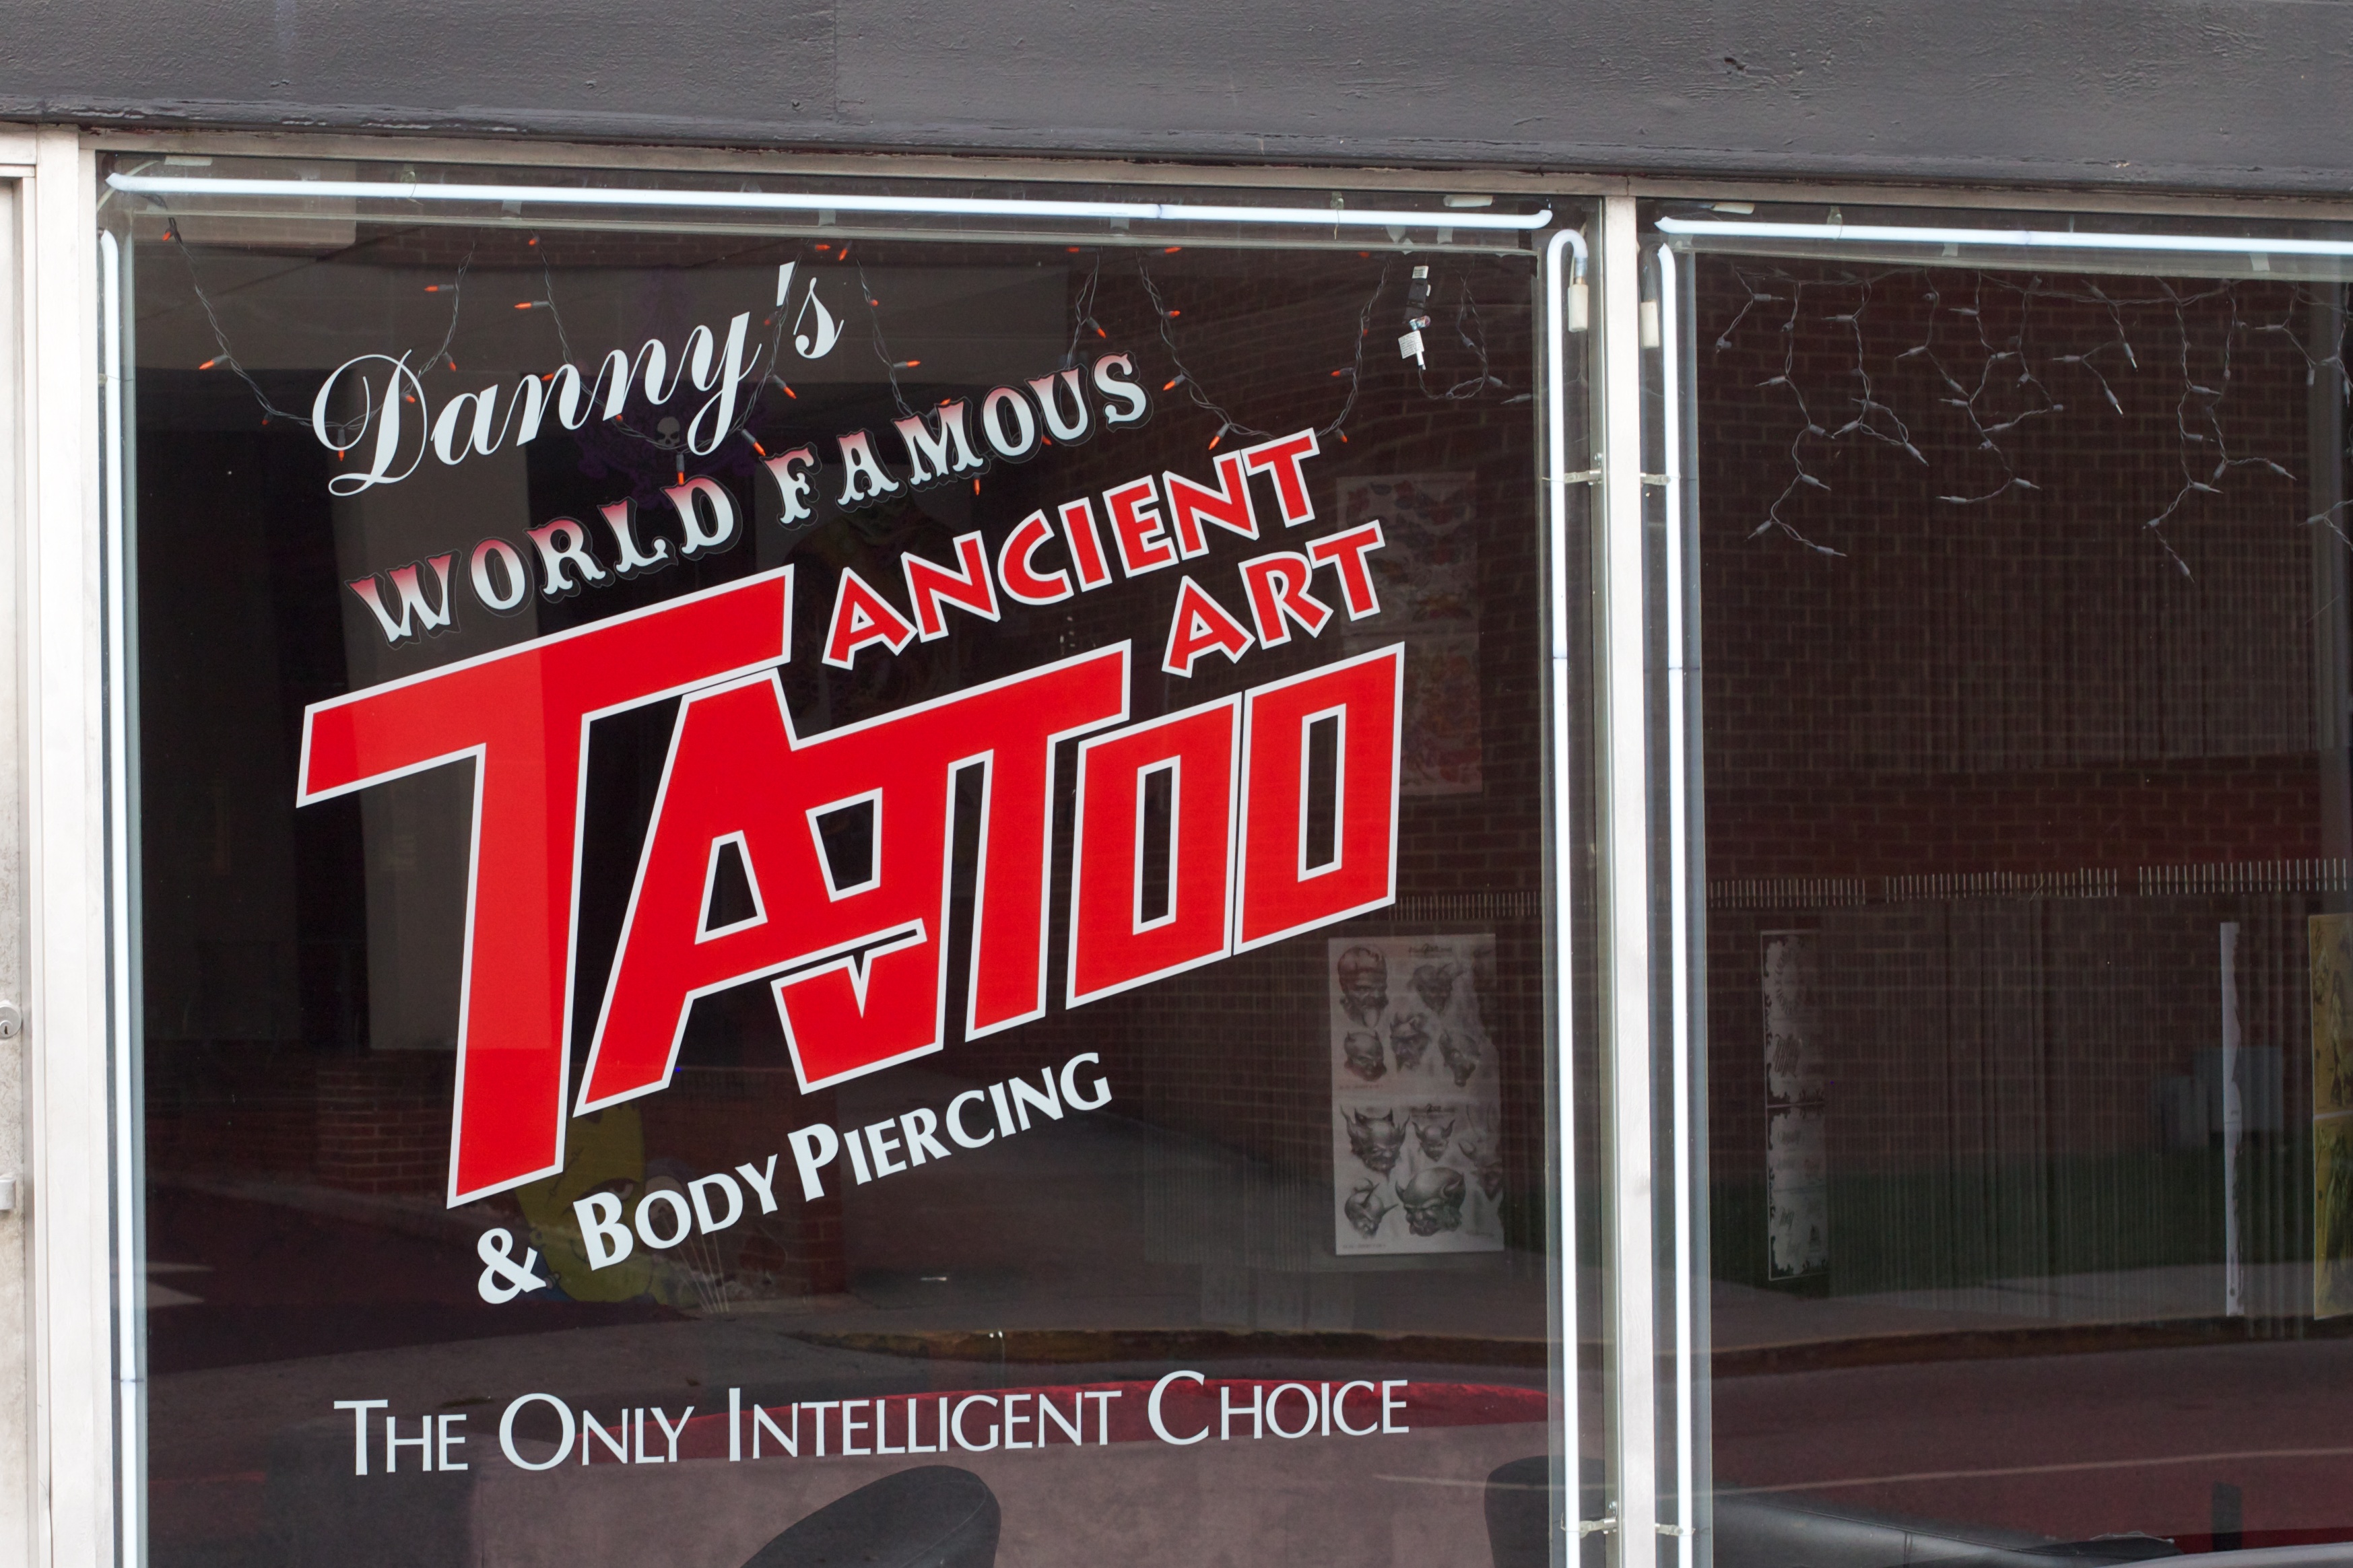
window, advertising, sign, banner, signage, brand, odyssey, virginia, blacksburg, display device